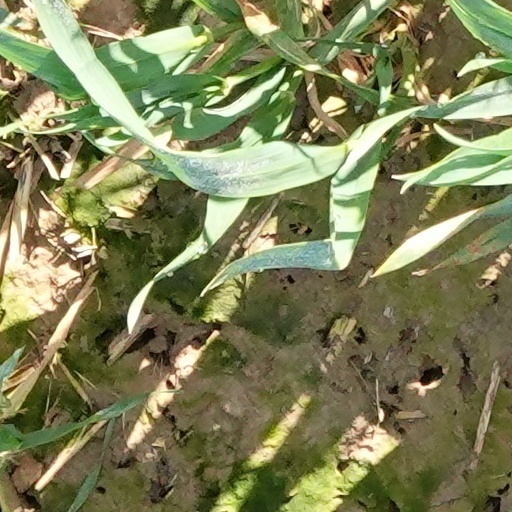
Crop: wheat